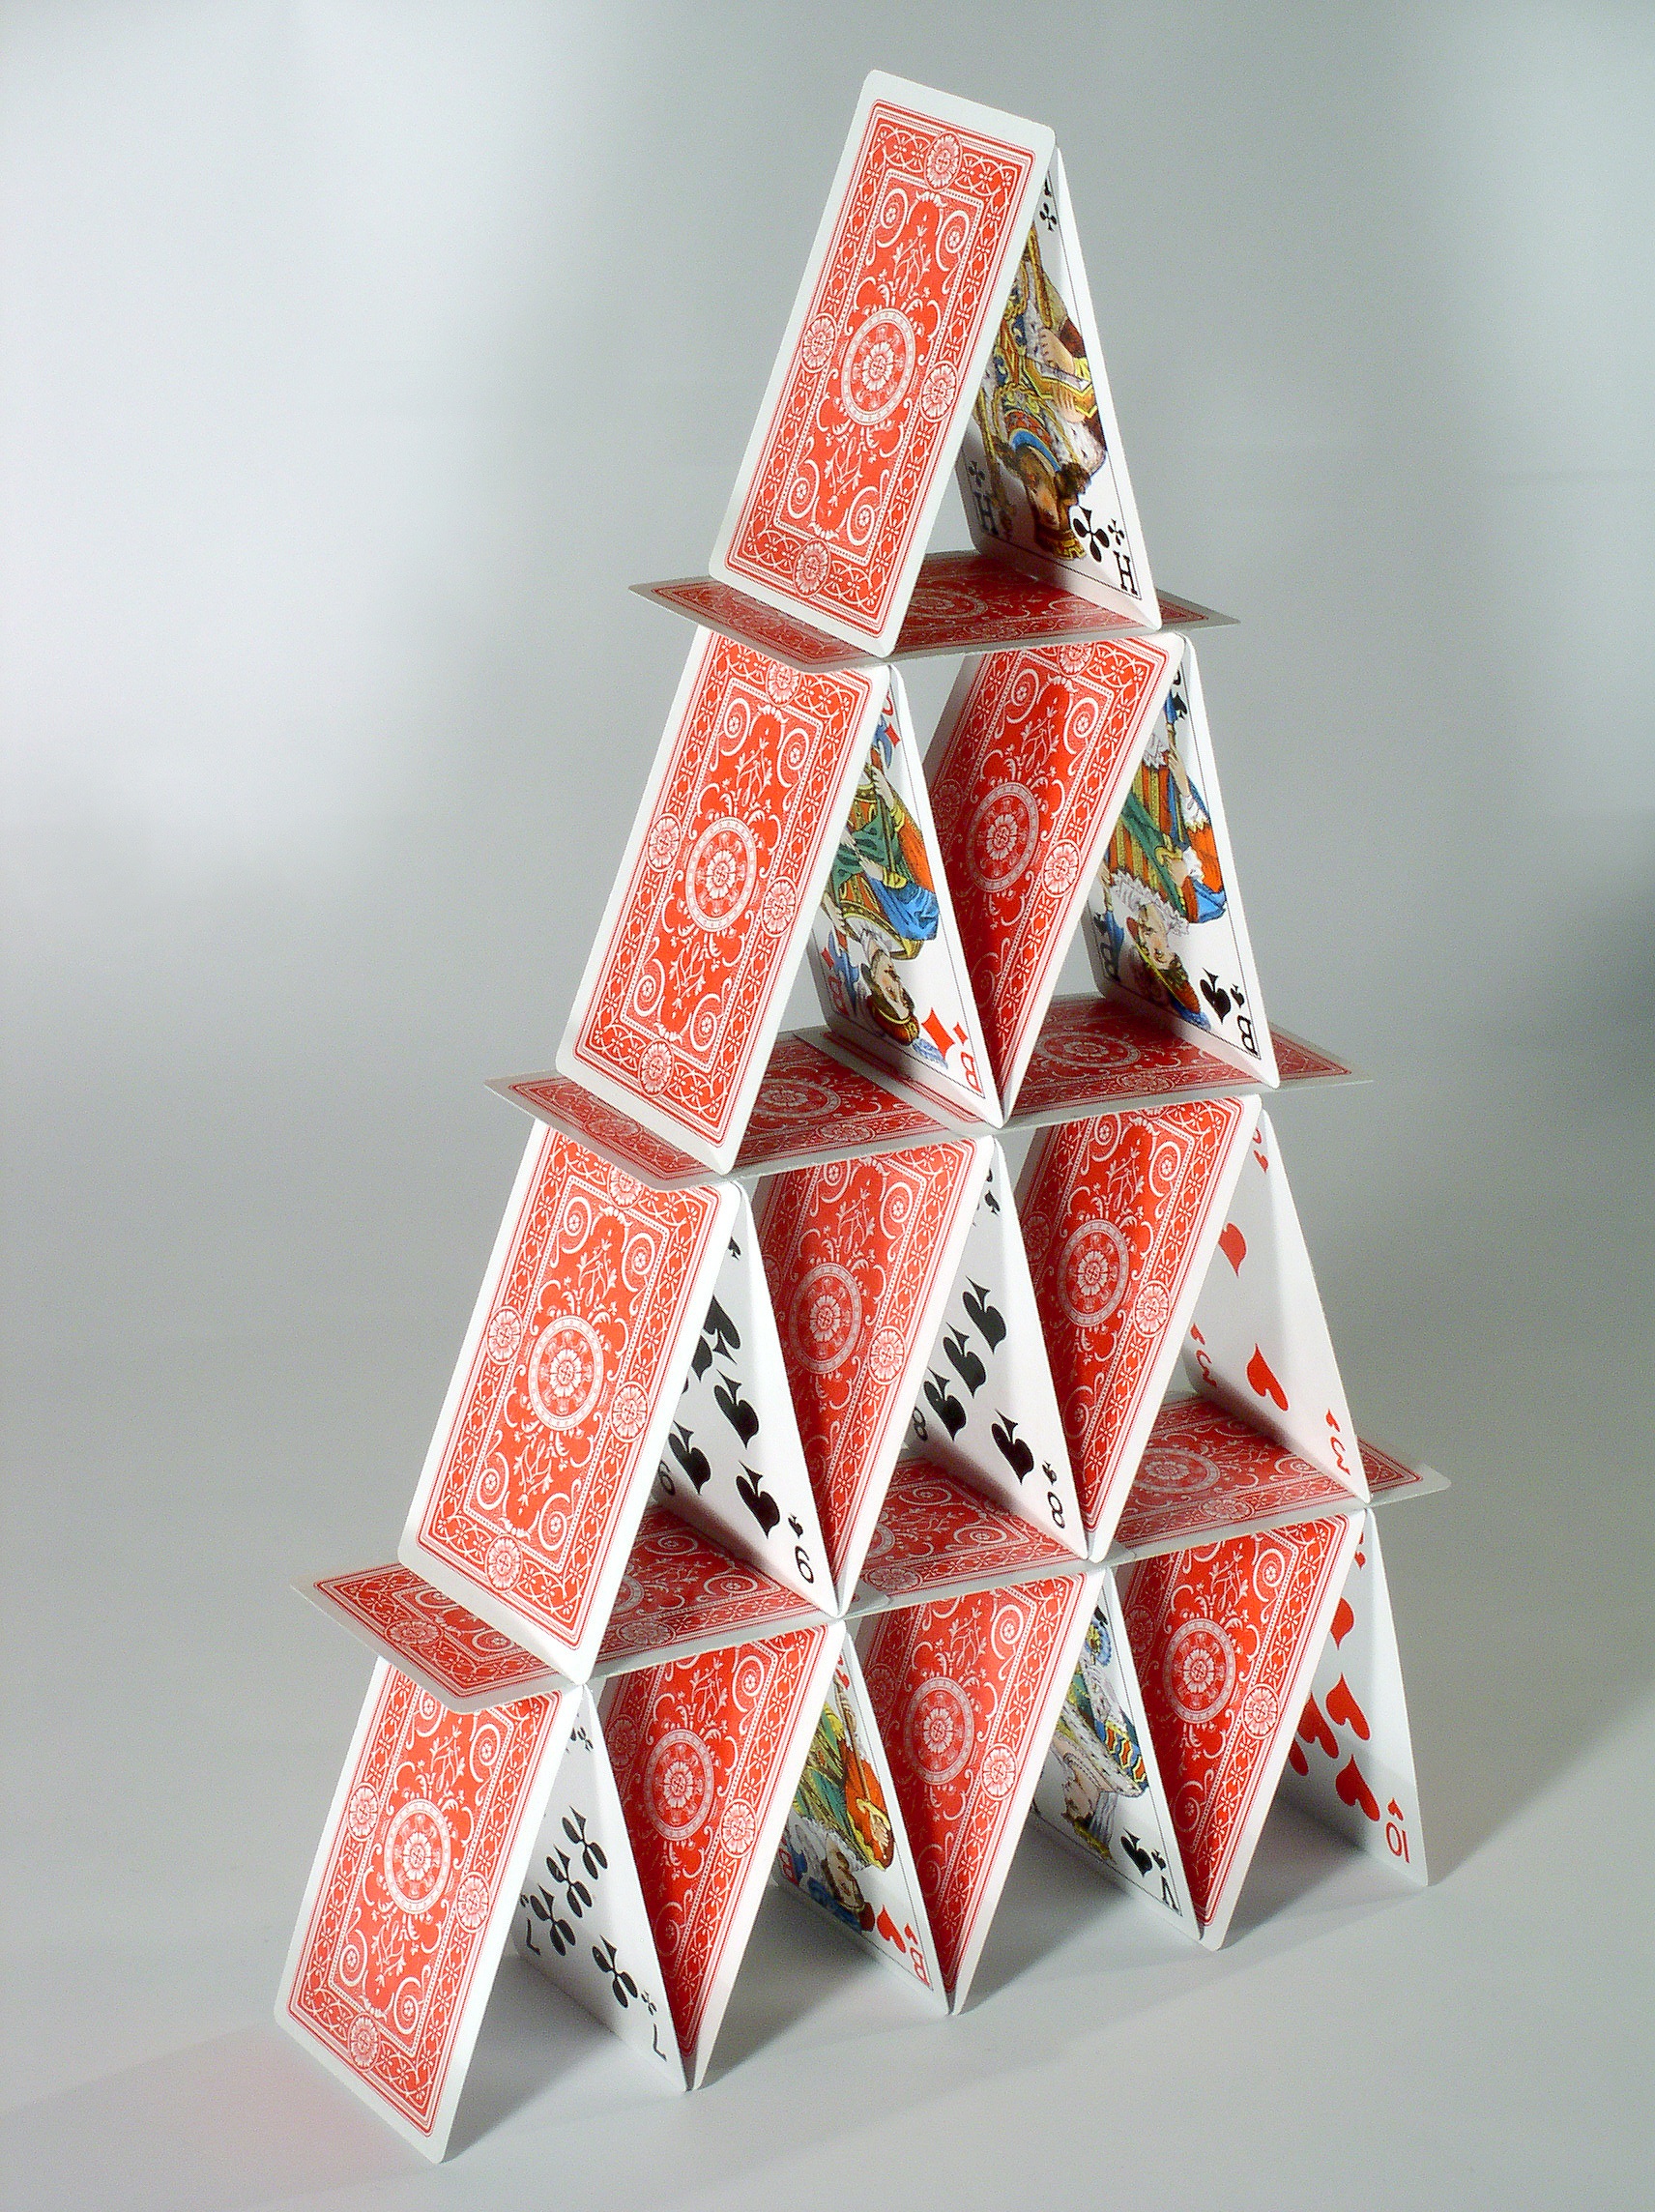
play, pattern, red, christmas decoration, art, design, build, puzzle, patience, fragile, playing cards, sensitive, origami paper, house of cards, statics